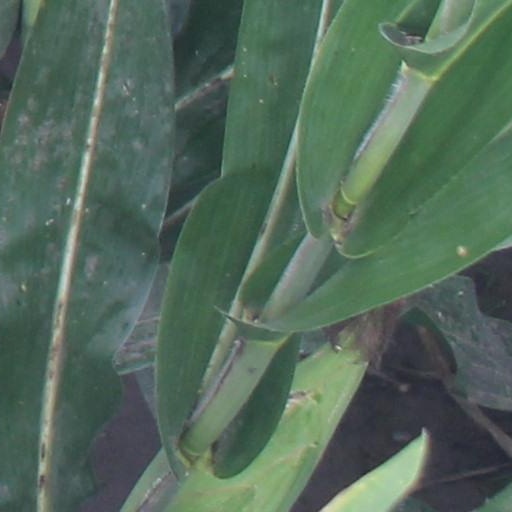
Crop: maize; corn